Suicide in Spain

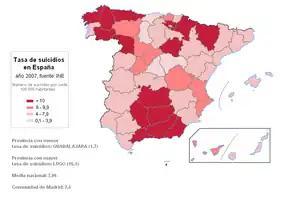
Suicide rate in Spain as of 2007. Statistics from the National Institute of Statistics.

According to WHO's 2016 suicide report, Spain ranked 130th of the 170 countries listed. Spain had an overall suicide rate of 6.1 per 100,000 people, less than most other countries in Europe (e.g. Sweden 11.7/100.000; France 12.3/100.000; Germany 9.1/100.000; UK 7.6/100.000) The reason behind this is unknown; among the many reasons put forward it has been argued that Southern European Mediterranean countries are less prone to suicide for cultural reasons, such as ease of socialisation, deeper religious beliefs that consider suicide as a sin, or just favourable weather conditions rendering less likely seasonal depression. This is consistent with the fact that other southern European countries such as Italy, Greece or Portugal, share a similar low suicidal rate as compared with northern countries. However, exceptions exist since Hungary, a relatively southern country, ranks high in suicidal rates (13.6/100.000, see ref above).